Cherry Springs State Park

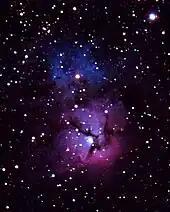
The Trifid Nebula (M20) in Sagittarius, as seen from the park

Cherry Springs State Park and the surrounding Susquehannock State Forest have recovered from the clearcutting of the lumber era. However, the composition of the forests has changed, so that there are now more hardwoods, including sugar maple and black cherry, and fewer eastern white pine and eastern hemlock. The park also has apple trees from the CCC orchard. Over 400 species of birds have been found in Pennsylvania, including 186 that breed in the state. Birds such as ospreys, hawks, owls, nightjars, and bald eagles have returned to the park and state forest, and saw-whet owls have been studied in the park.